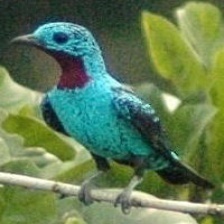
Species: SPANGLED COTINGA
Scientific name: COTINGA CAYANA